History of Carthage

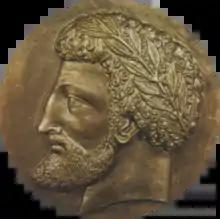
Masinissa (240–148)

Between 280 and 275 BC, Pyrrhus of Epirus waged two major campaigns in an effort to protect and extend the influence of the Molossians in the western Mediterranean: one against the emerging power of the Roman Republic in southern Italy, the other against Carthage in Sicily. The Greek city of Tarentum had attacked and sacked the city of Thurii and expelled the newly installed Roman garrison in 282 BC. Committed to war, they appealed to Pyrrhus, who ultimately arrived with an army and defeated the Romans in the Battle of Heraclea and the Battle of Asculum. In the midst of Pyrrhus' Italian campaigns, he received envoys from the Sicilian cities of Agrigentum, Syracuse, and Leontini, asking for military aid to remove the Carthaginian dominance over that island. Carthage had attacked Syracuse and besieged the city after seizing Akragas. Mago, the Carthaginian admiral, had 100 ships blockading the city. Pyrrhus agreed to intervene, and sailed for Sicily. Mago lifted the siege and Pyrrhus fortified the Sicilian cities with an army of 20,000 infantry, 3,000 cavalry and 20 war elephants, supported by some 200 ships. Initially, Pyrrhus' Sicilian campaign against Carthage was a success, pushing back the Carthaginian forces, and capturing the city-fortress of Erice; though he was not able to capture Lilybaeum. After a two-month siege, Pyrrhus withdrew.